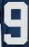
Number: 9